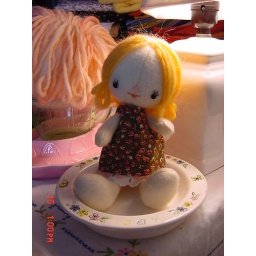
Little girl in a dress 1